Morgan Wallen

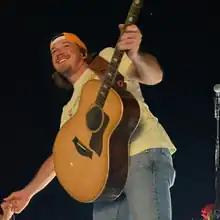
Wallen performing in 2022

Wallen surged in popularity in 2022, continued to release new music, and broke various chart records. The Dangerous Tour that consisted of various arenas and amphitheaters sold-out entirely. After previously teasing new music, Wallen released his first song of 2022 on April 15, being "Don't Think Jesus". The respective song was released as a promotional single and would serve as the lead single from his at-the-time not revealed third studio album. On May 13, the promotional single "You Proof" was released. becoming Wallen's third top ten entry on the "Billboard" Hot 100 and first to reach the top five; both "You Proof" and "Thought You Should Know" topped the country charts. Wallen also collaborated with rapper Lil Durk on the song "Broadway Girls", a top-fifteen hit on the Hot 100; he also performed the song live with Durk at MLK Freedom Fest in Nashville, Tennessee. Wallen was a co-writer on the Tyler Joe Miller single "Wild as Her", released in February 2022, and the Keith Urban single "Brown Eyes Baby, released in July 2022. In December 2022, Wallen released a sampler EP titled "One Thing at a Time (Sampler)", featuring three songs he had been working on up until this point, titled "One Thing at a Time", "Tennessee Fan" and "Days That End in Why". In 2023, Wallen expanded to stadiums with his One Night at a Time World Tour, and would release his third studio album "One Thing at a Time" on March 3, 2023. "One Thing at a Time" would debut atop the "Billboard" 200 and spend its first 12 weeks at number-one, blocking numerous albums from the top-spot and ending as the most-popular album on the "Billboard" 200 in 2023.